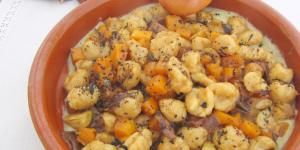
noquis veganos